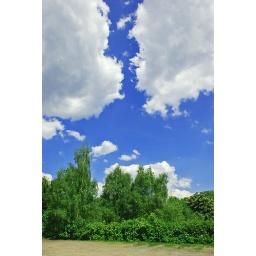
blue sky in hamburg